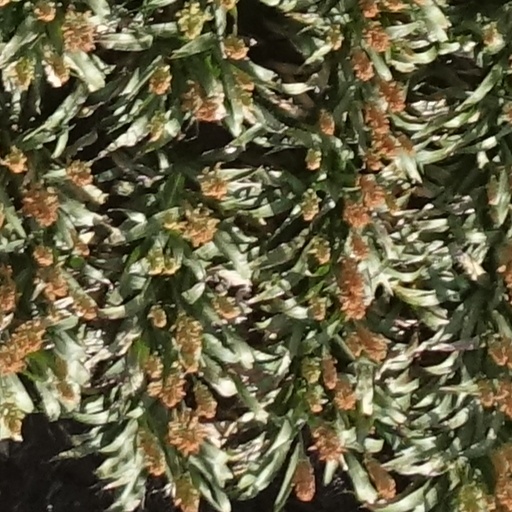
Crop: sorghum